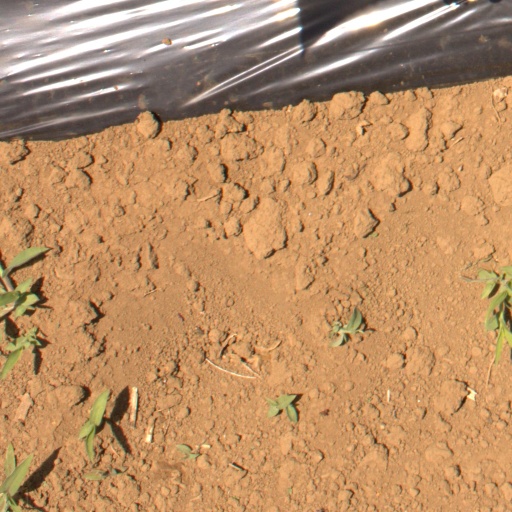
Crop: Jerusalem artichoke